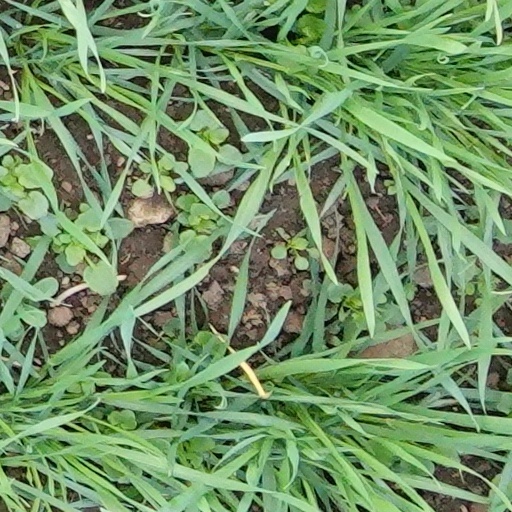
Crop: wheat